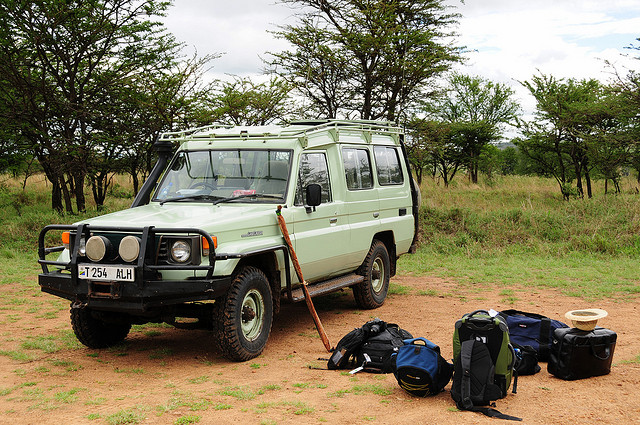
user: Given an image and a question. Answer the question in a short answer. Question: What is leaning on the truck? Short Answer:
assistant: stick